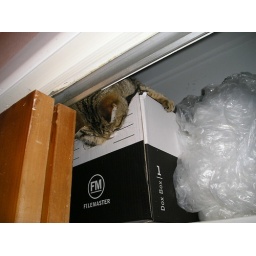
Top shelf kitty (2 in a series)